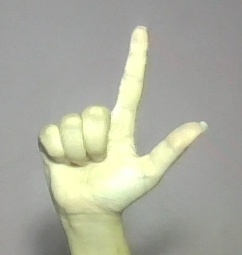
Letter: laam